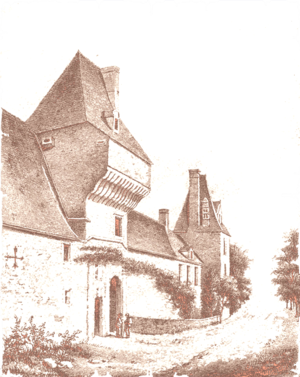
Gouache de la fin du XIXe siècle représentant la tour centrale de Canchy
Le château de Canchy est un château situé sur la commune de Canchy dans le département français du Calvados.